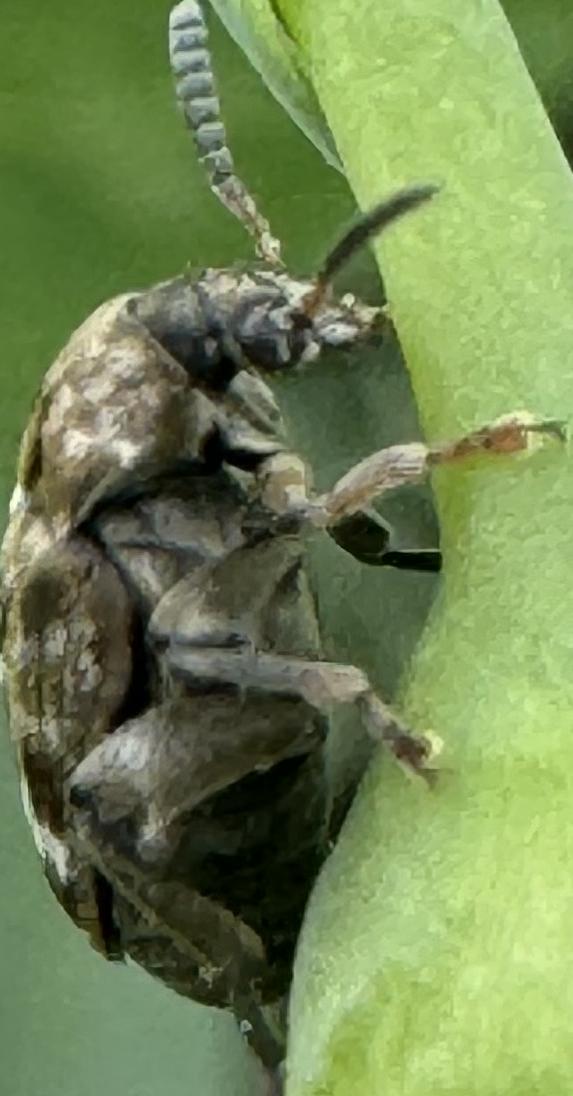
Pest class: pea_weevil